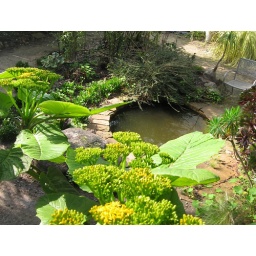
Looking over the cloud forest daisy Telanthophora grandifolia to the pond beyond.